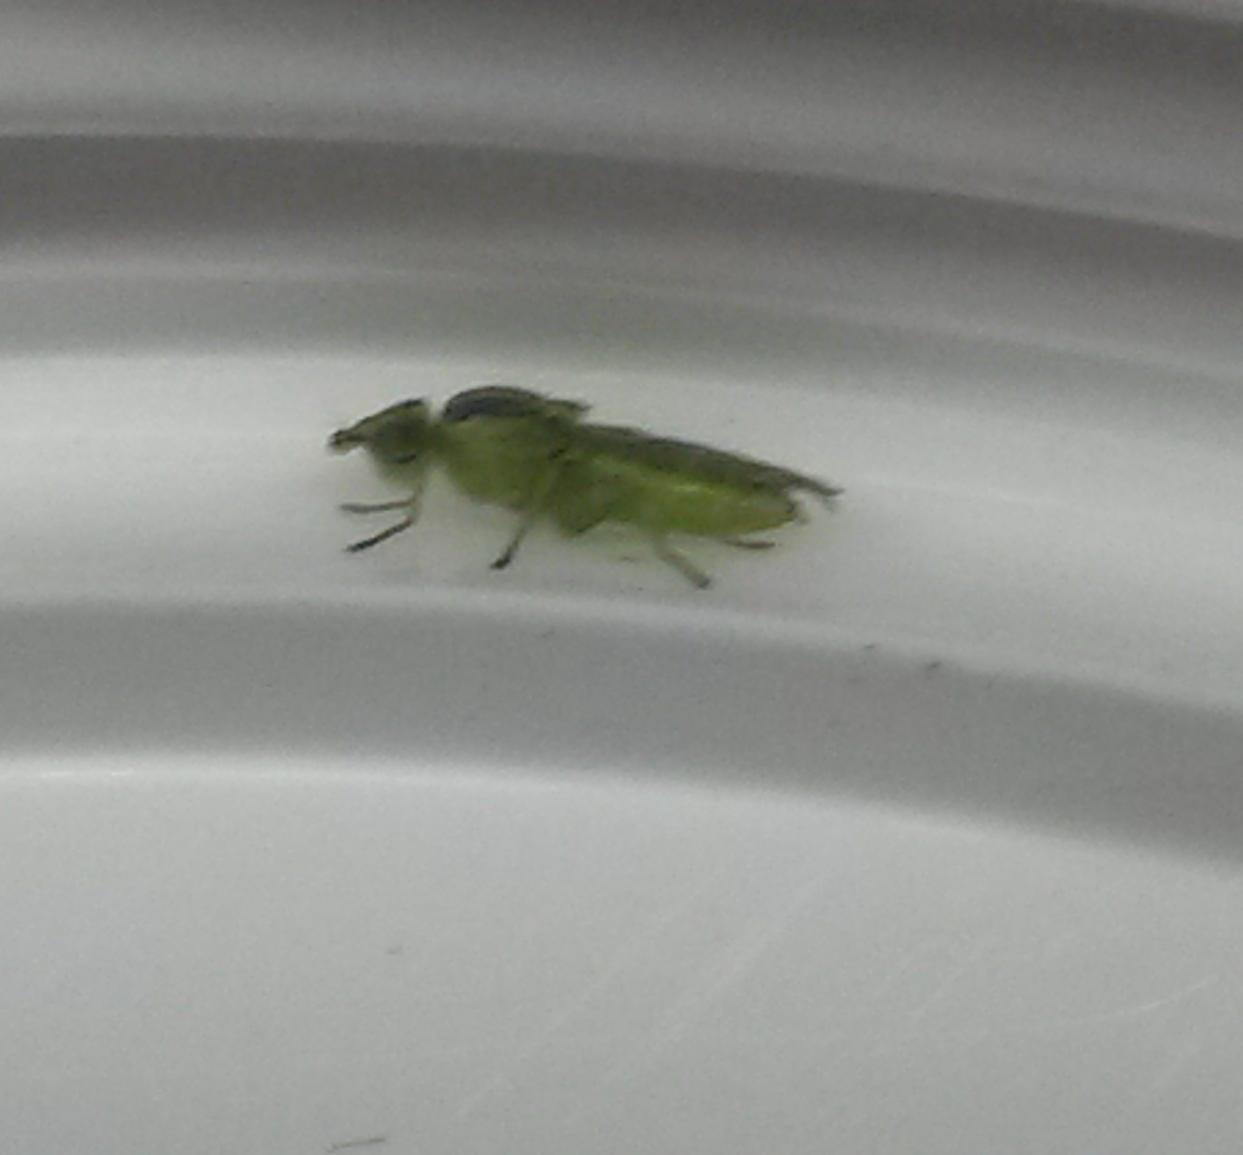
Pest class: occasional_pest